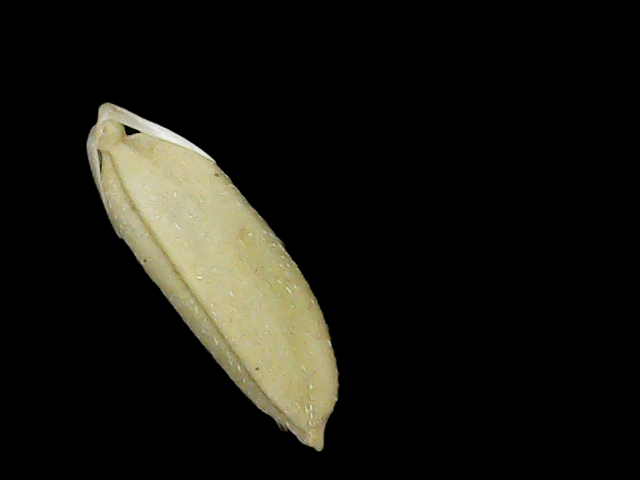
Rice variety: Br23